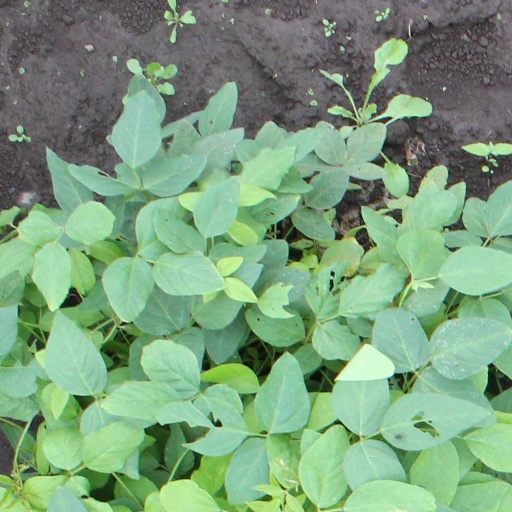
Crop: soybean